Alfreð Finnbogason

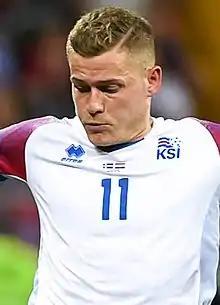
Finnbogason playing for Iceland at the 2018 FIFA World Cup

Alfreð Finnbogason (born 1 February 1989) is an Icelandic former professional footballer who played as a striker.